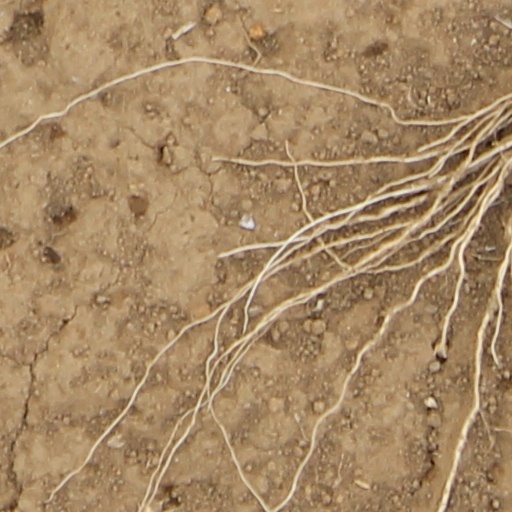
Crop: wheat